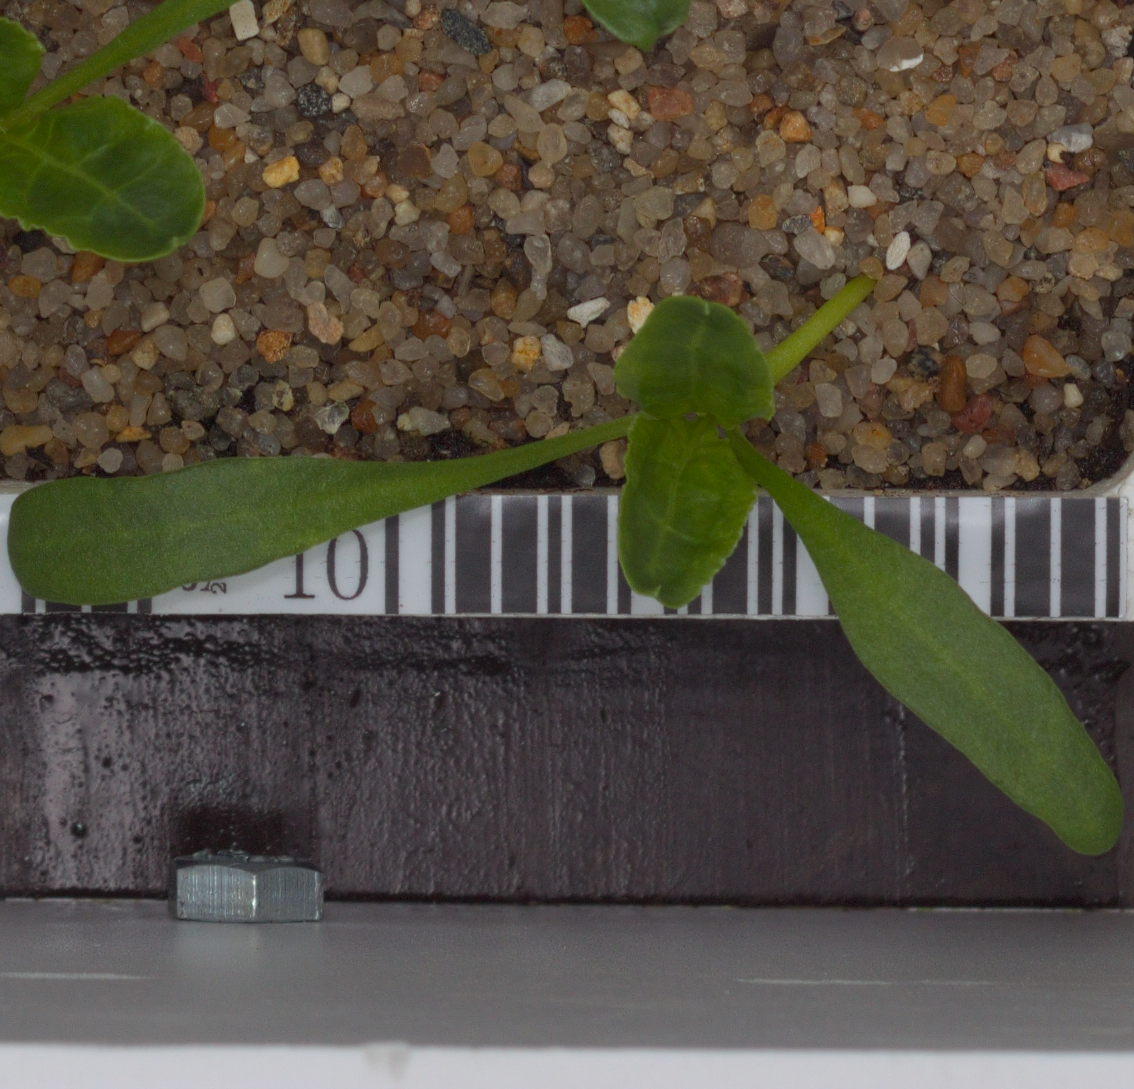
Label: sugar_beet